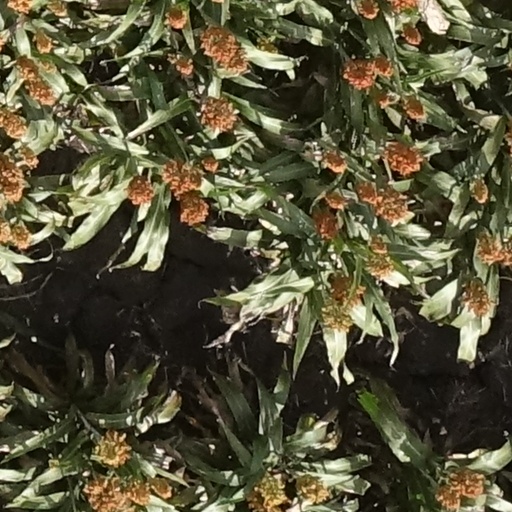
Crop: sorghum